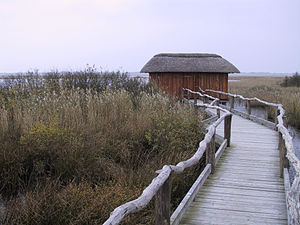
Vest Stadil Fjord
Fugletårnet ved Mellemdyb
Vest Stadil Fjord er beliggende i Ringkøbing Amt 5-20 km nord for Ringkøbing by. Området administreres af Naturstyrelsen. Siden 1950'erne og indtil 1990'erne var den nordlige del af fjorden afvandet og opdyrket. Staten opkøbte i 1994 en stor del af området, som i slutningen af 1990'erne blev naturgenoprettet. Området er både Ramsar- og EF-fuglebeskyttelsesområde, og er en del af Natura 2000- område nr. 66 Stadil Fjord og Vest Stadil Fjord.